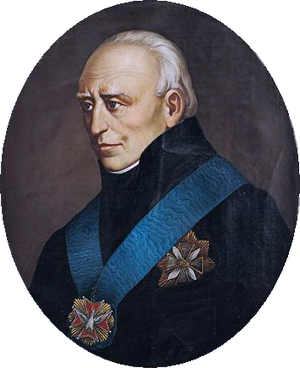
Stanisław Wawrzyniec Staszic, né le 6 novembre 1755 à Piła et mort le 20 janvier 1826 à Varsovie, est un prêtre, homme d'État, scientifique et écrivain polonais de la fin du XVIIIᵉ et du début du XIXᵉ siècle, dont l'œuvre et l'action, imprégnées de l'esprit des Lumières.